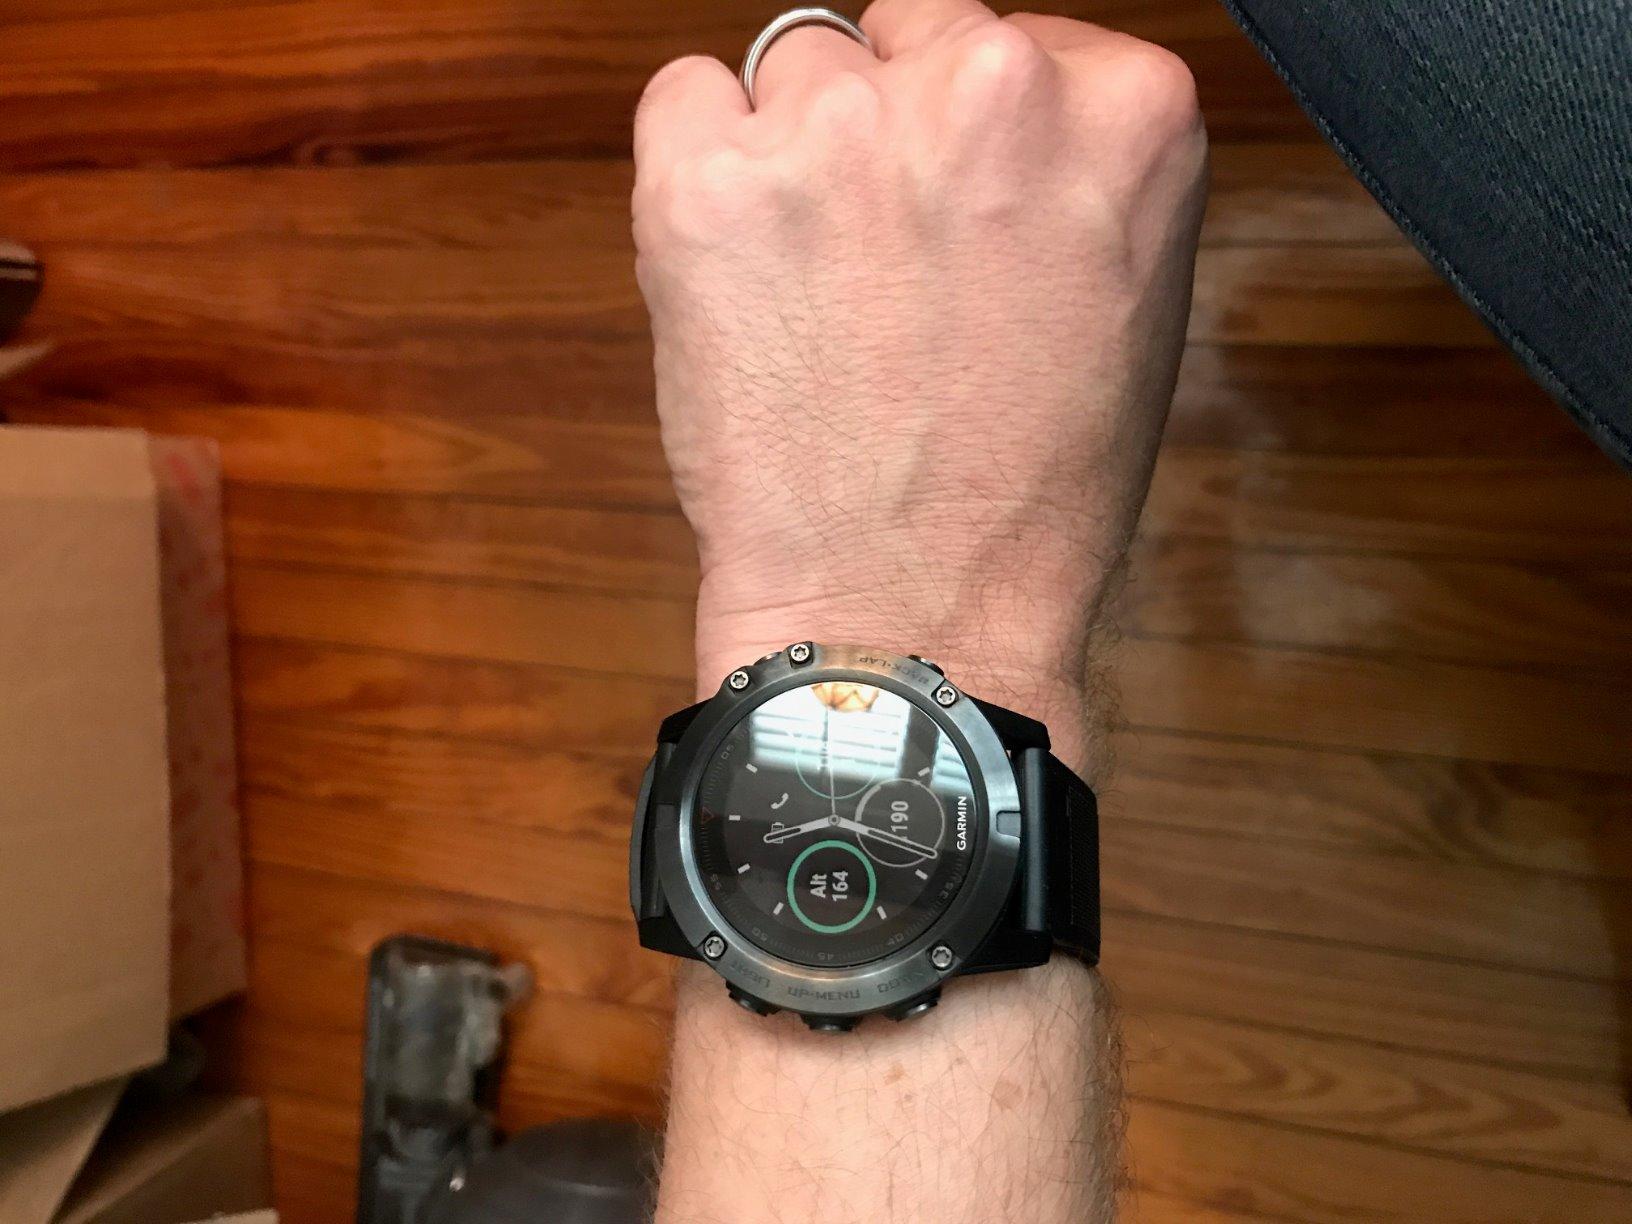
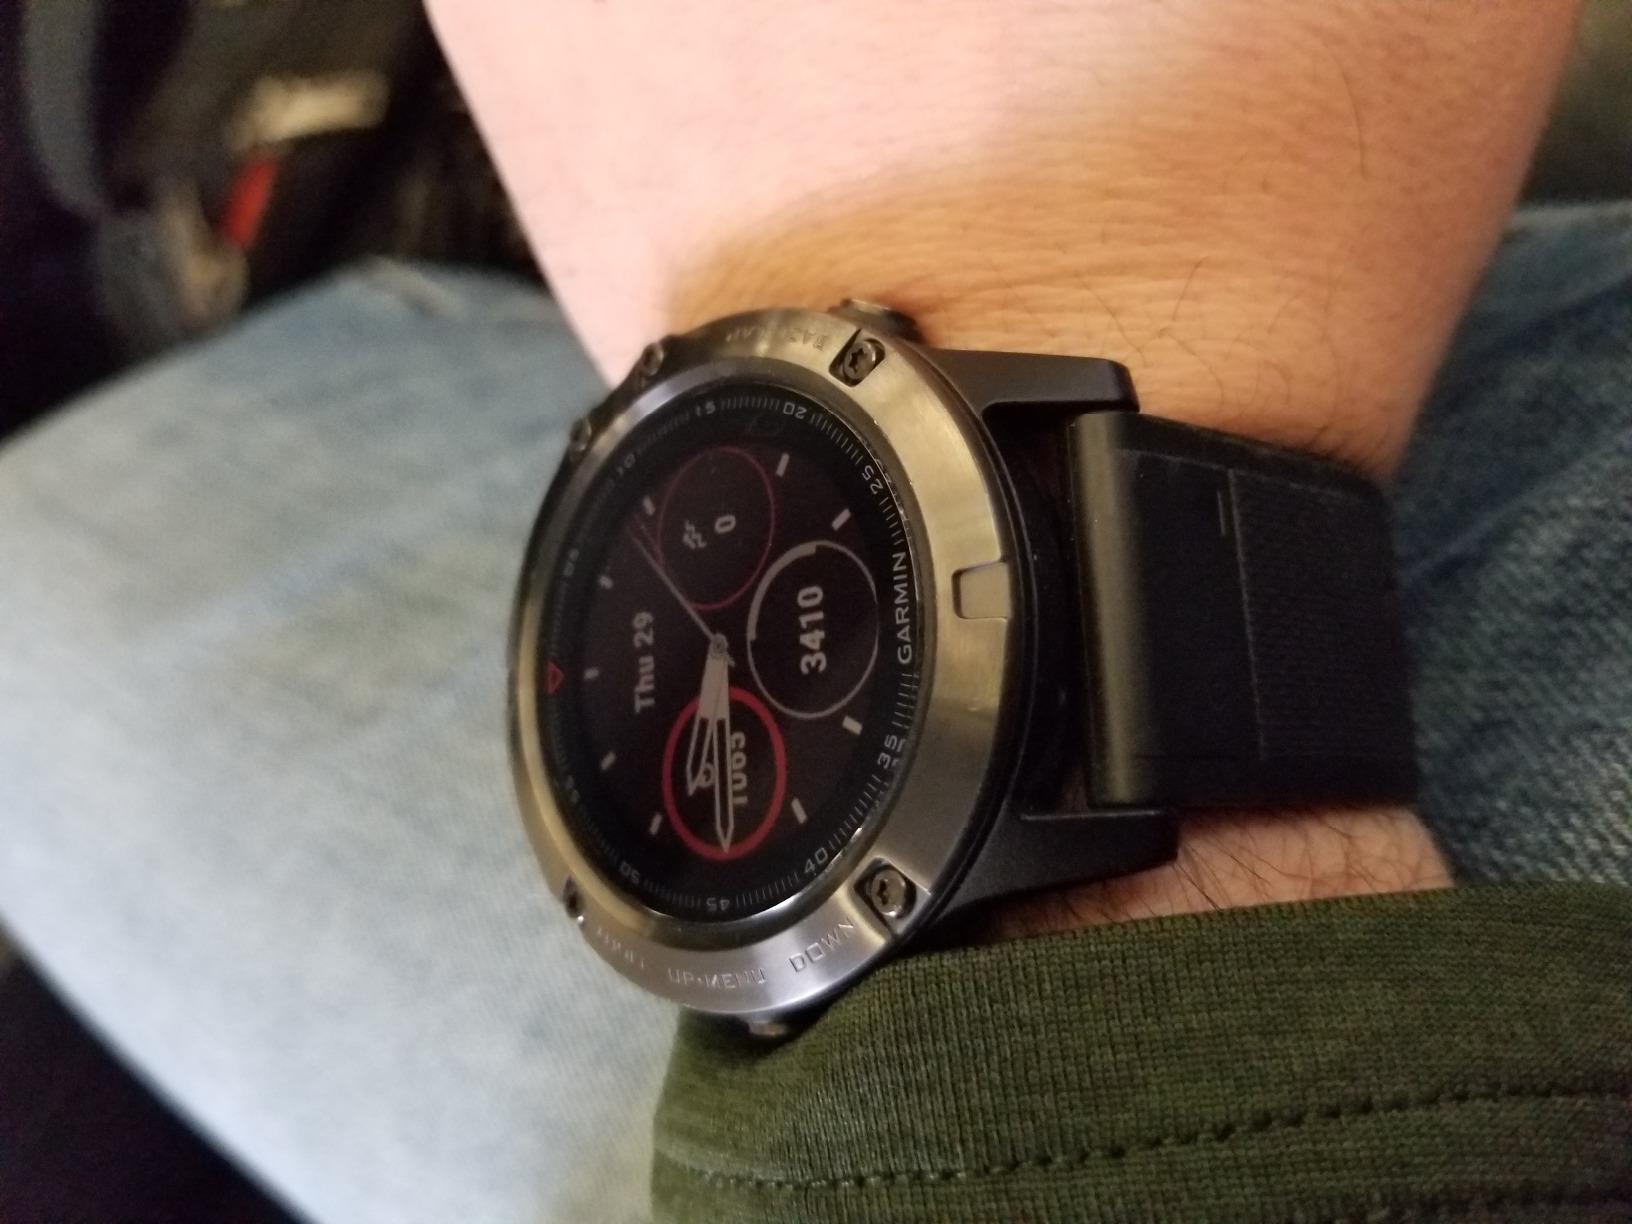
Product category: smartwatch
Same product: yes